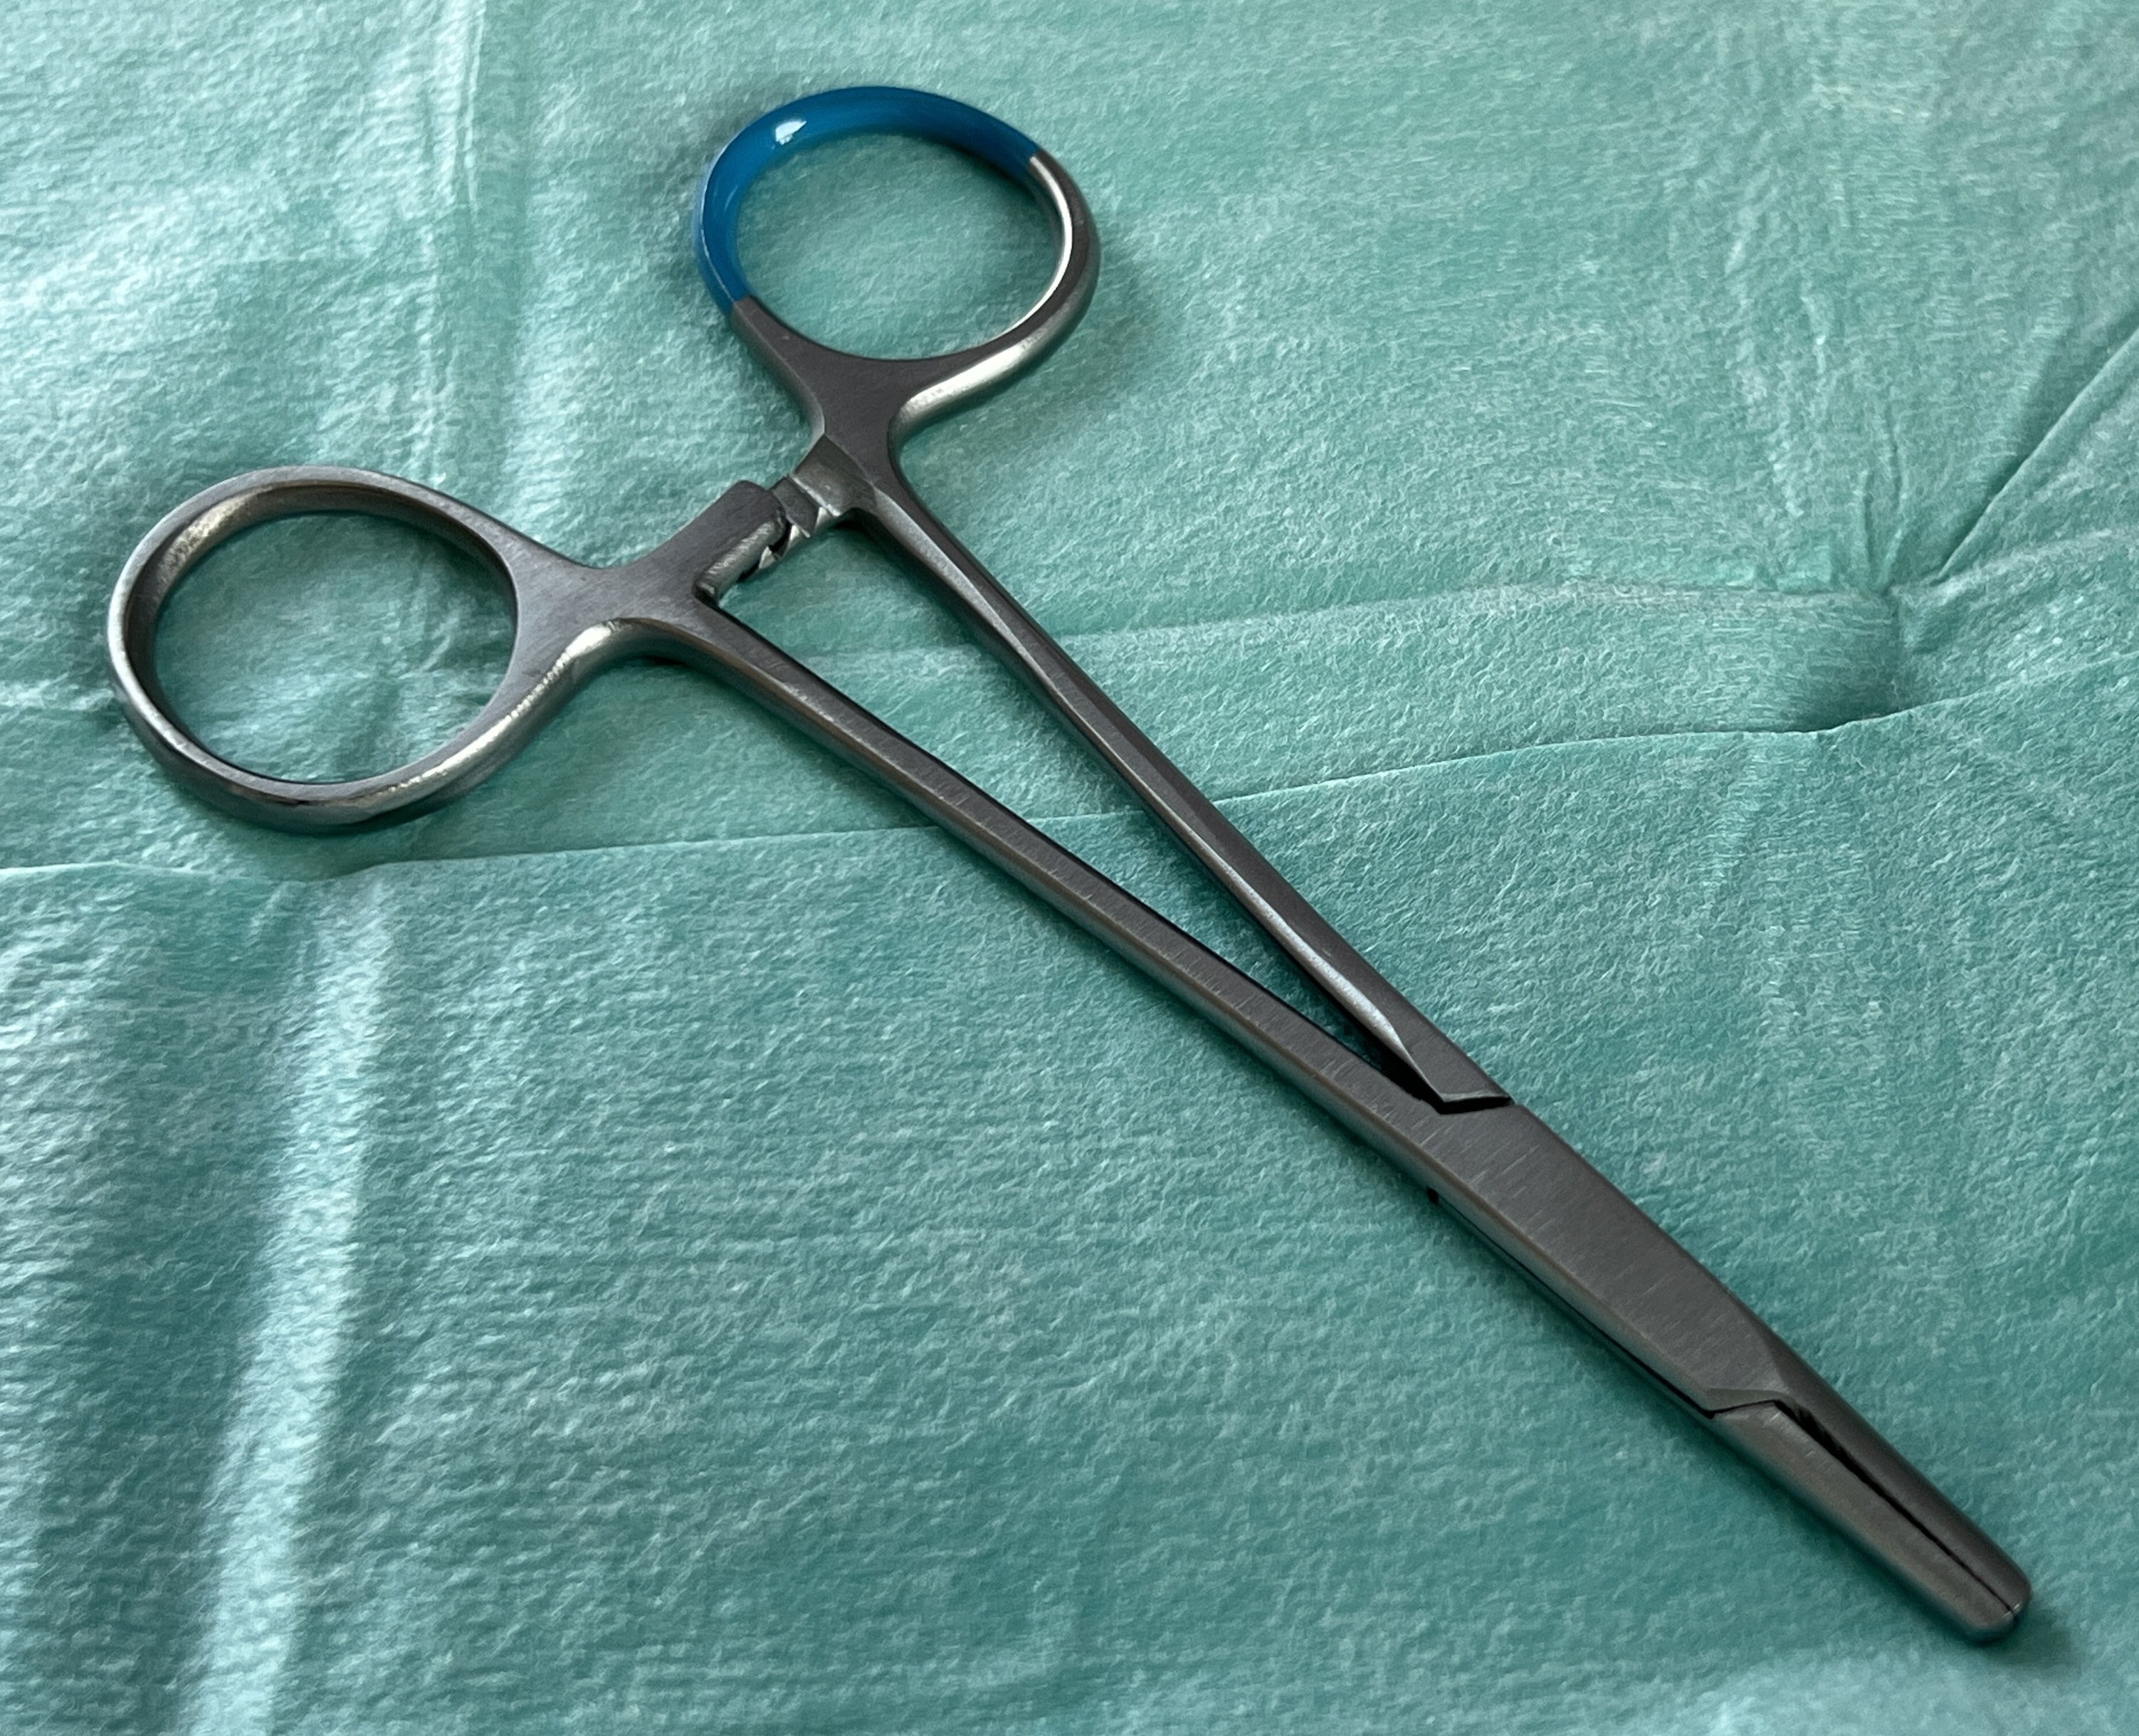
Hinged instrument state: closed